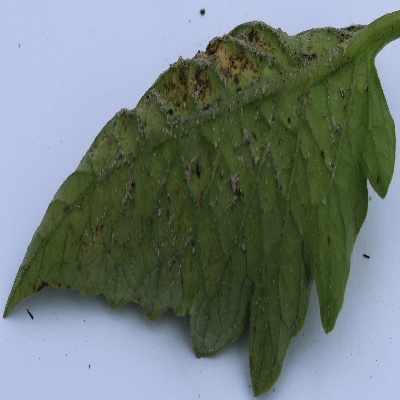
Crop: Tomato
Condition: septoria leaf spot